Josep Arrau i Barba

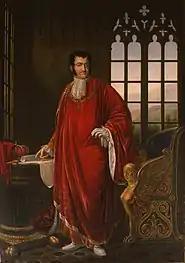
Portrait of Fernando VII (1833)

He then continued his studies at the Escola de la Llotja and in the workshop of , where he studied architecture and geometry as well as the mechanics of painting. He was at la Llotja From 1819 to 1826, where he received several prizes at their exhibitions. During this time he occasionally took lessons from the sculptor, Damià Campeny. Eager to learn all he could about everything that related to his art, he took a courses in anatomy at the College of Medicine; studied chemistry to understand the composition of paints and the processes of restoration and also took course in botany. In 1829, the culmination of all this work was a professorship of drawing at the College of the Piarist Schools of Barcelona.